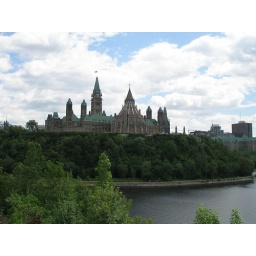
The back of the Parliament building in Ottawa. Taken behind the building on our way to the bridge connecting to Hull.